Central Manchester Development Corporation

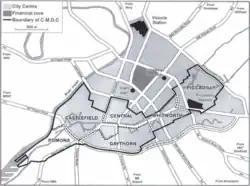
The six areas within the boundary of the CMDC: Pomona, Castlefield, Central, Gaythorn & Piccadilly

The Central Manchester Development Corporation was established in 1988 to develop parts of eastern Manchester.